General Diamond Workers' Union of the Netherlands

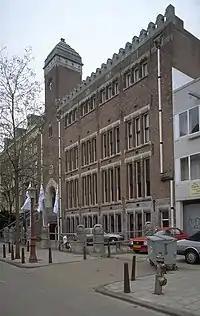
The "Burcht van Berlage", home of the Diamond Worker's Union

The General Diamond Workers' Union of the Netherlands (Dutch: "Algemene Nederlandse Diamantbewerkers Bond"; abbreviated ANDB) was a trade union for diamond workers in the Netherlands from 1894 to the 1920s.